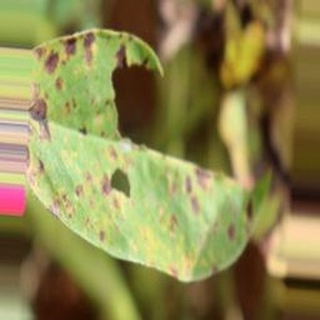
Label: groundnut_late_leaf_spot